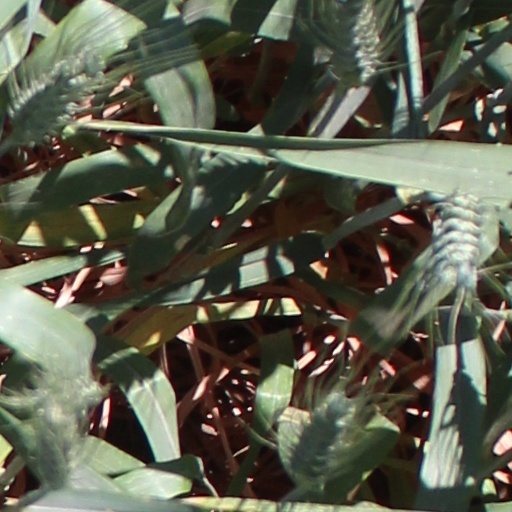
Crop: wheat